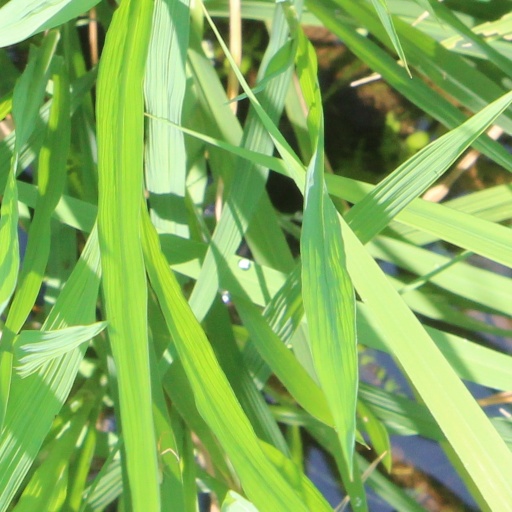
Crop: rice